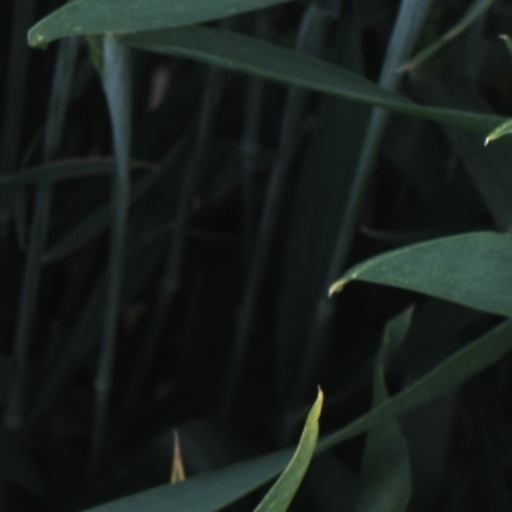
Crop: wheat